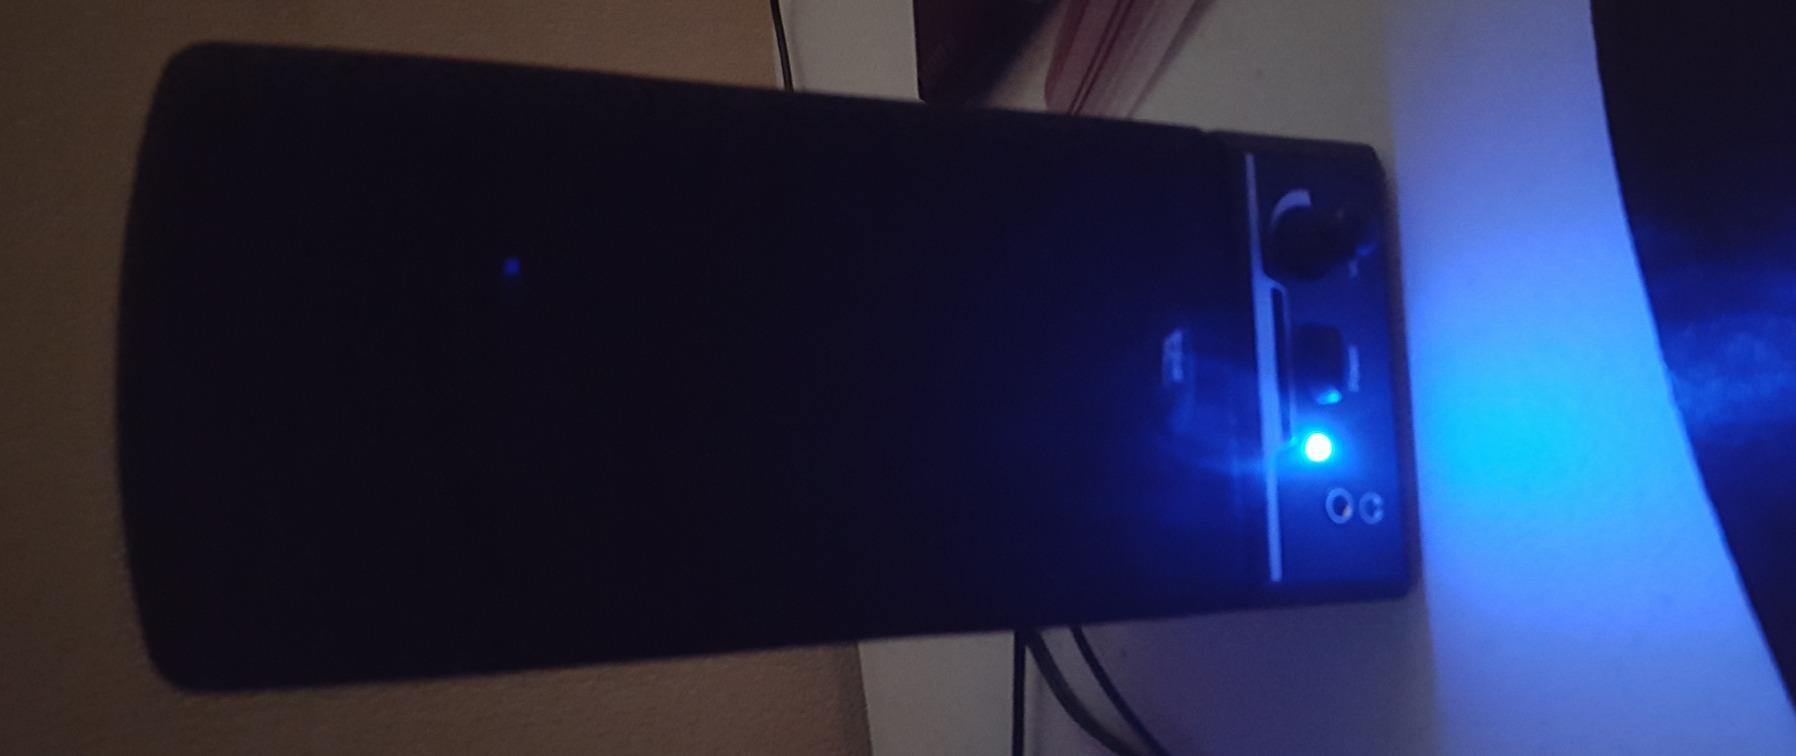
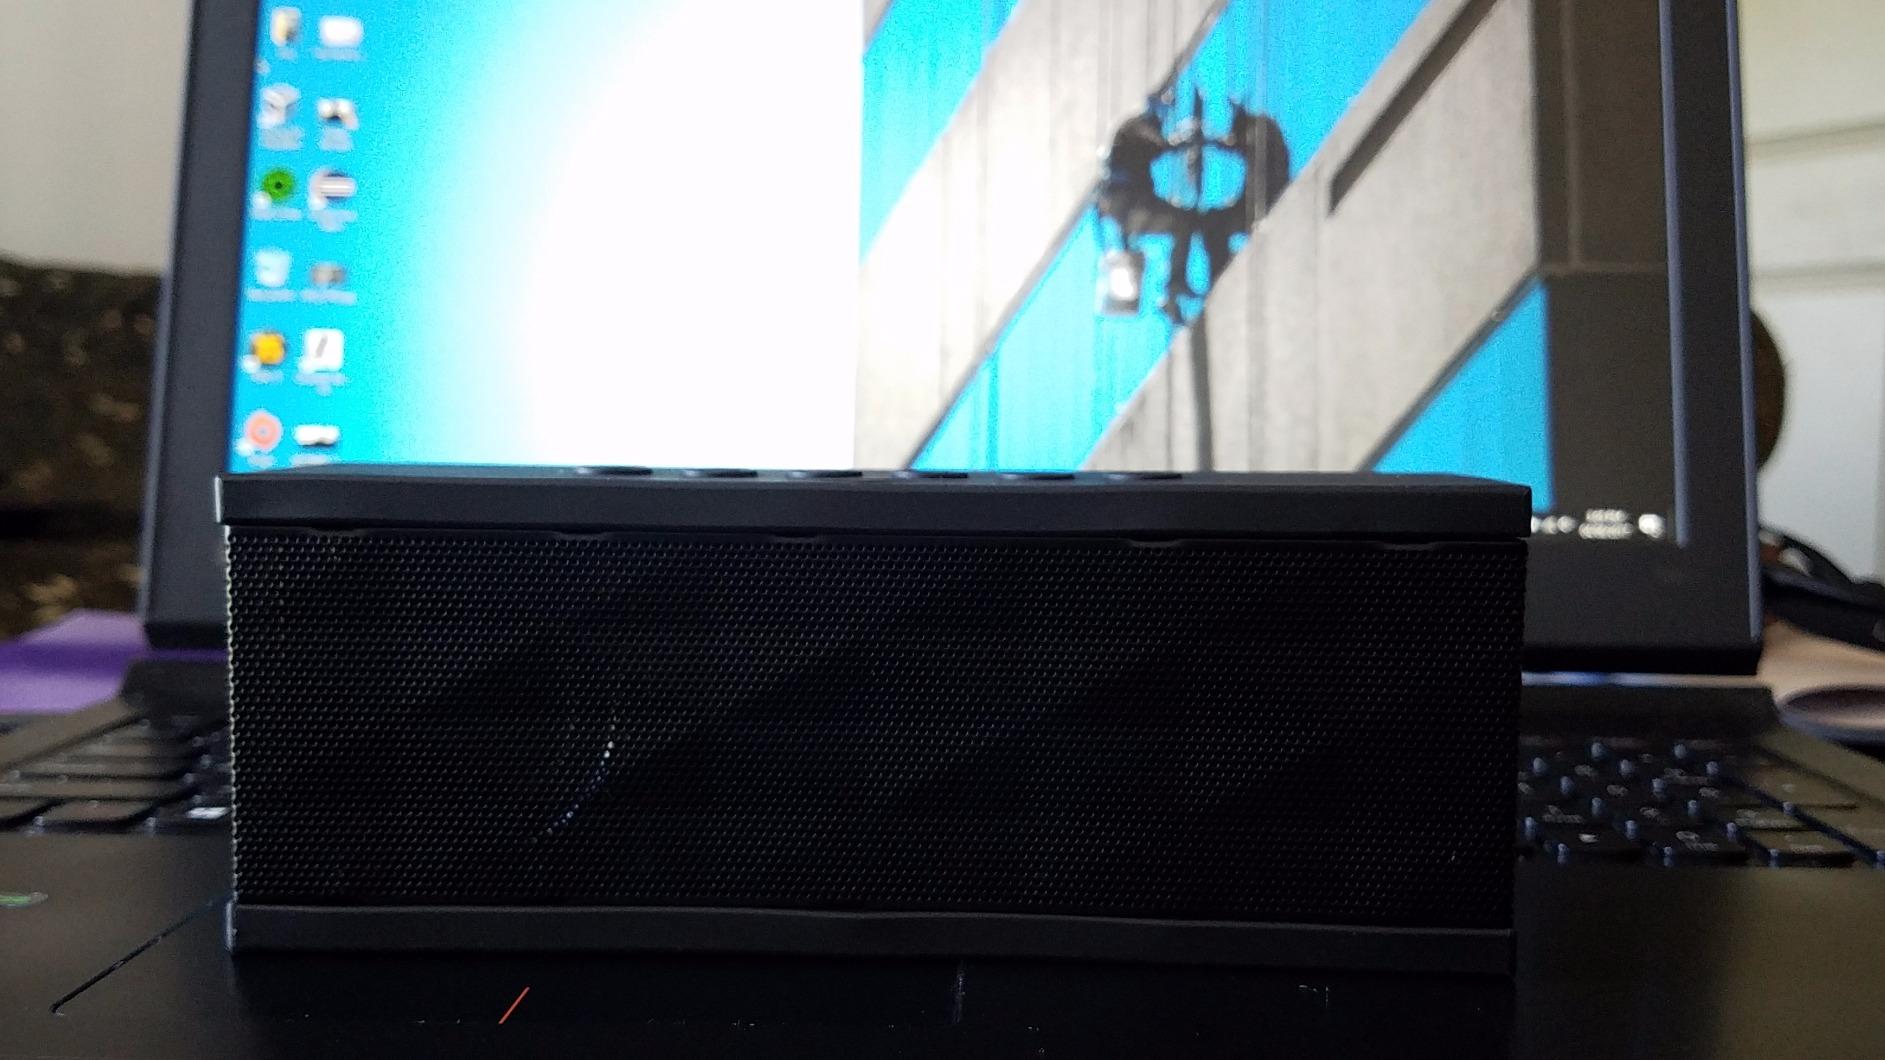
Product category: speaker
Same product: no